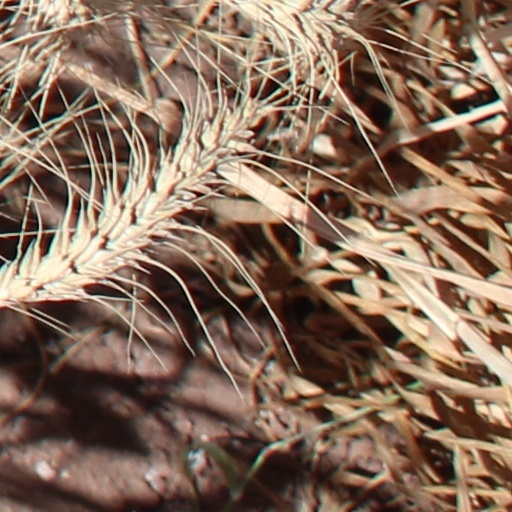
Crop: wheat